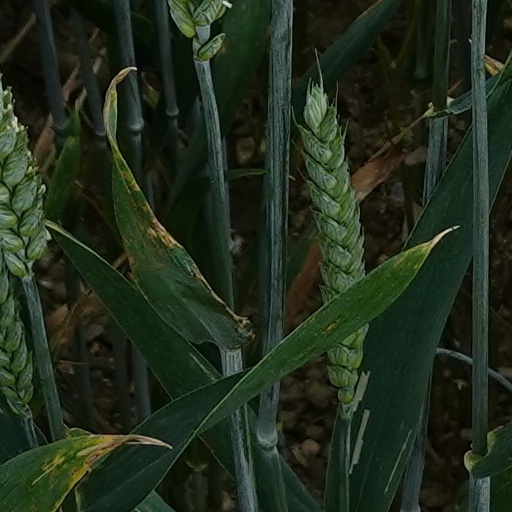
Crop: wheat